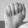
ASL letter: A